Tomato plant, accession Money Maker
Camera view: horizontal (90 deg, fisheye); turntable rotation: 60 degrees
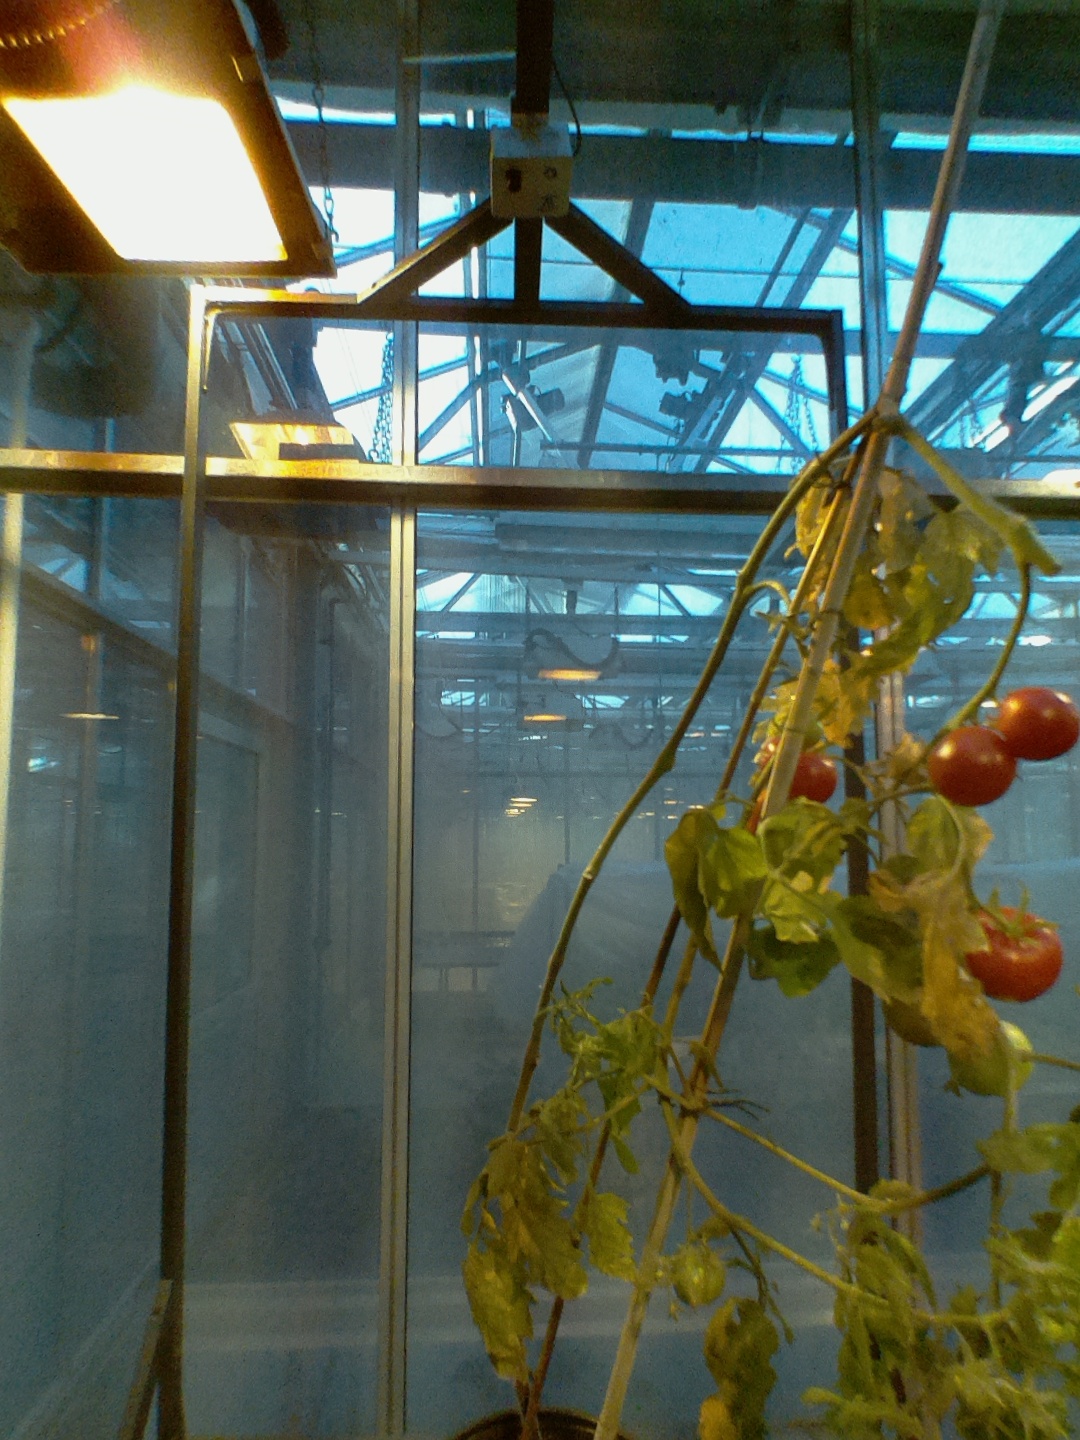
BBCH growth stage 89: 90%-100% of fruits show typical fully ripe color